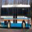
Label: bus